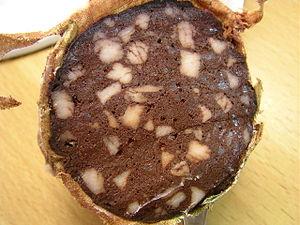
Le Beutelwurst est un boudin noir allemand, contenant plus de gras et de farine qu'un Rotwurst classique.